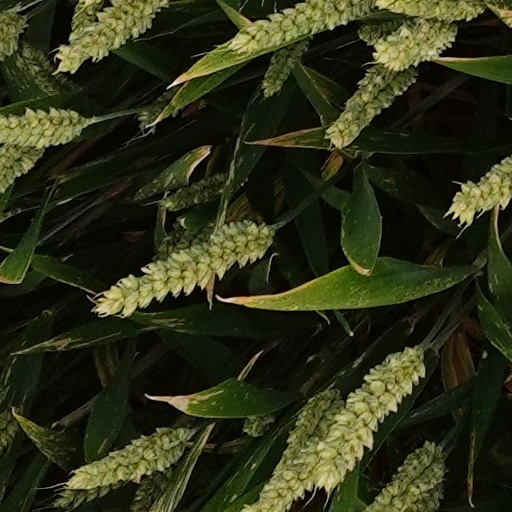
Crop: wheat